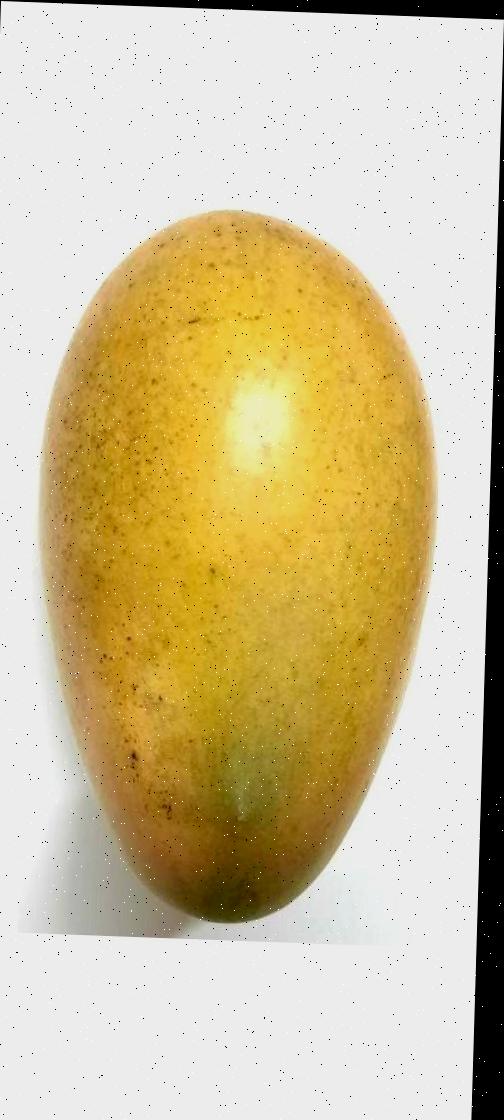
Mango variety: Shada